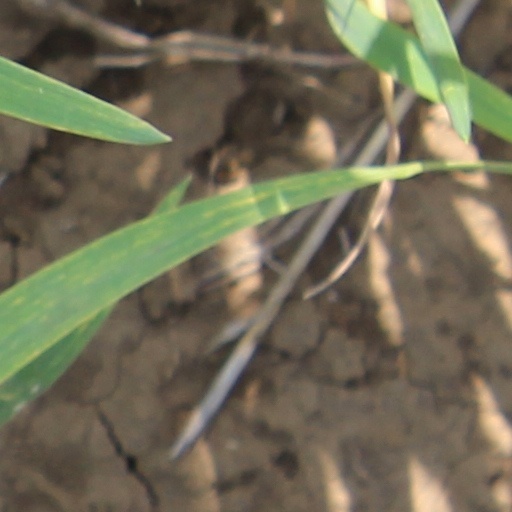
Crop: wheat